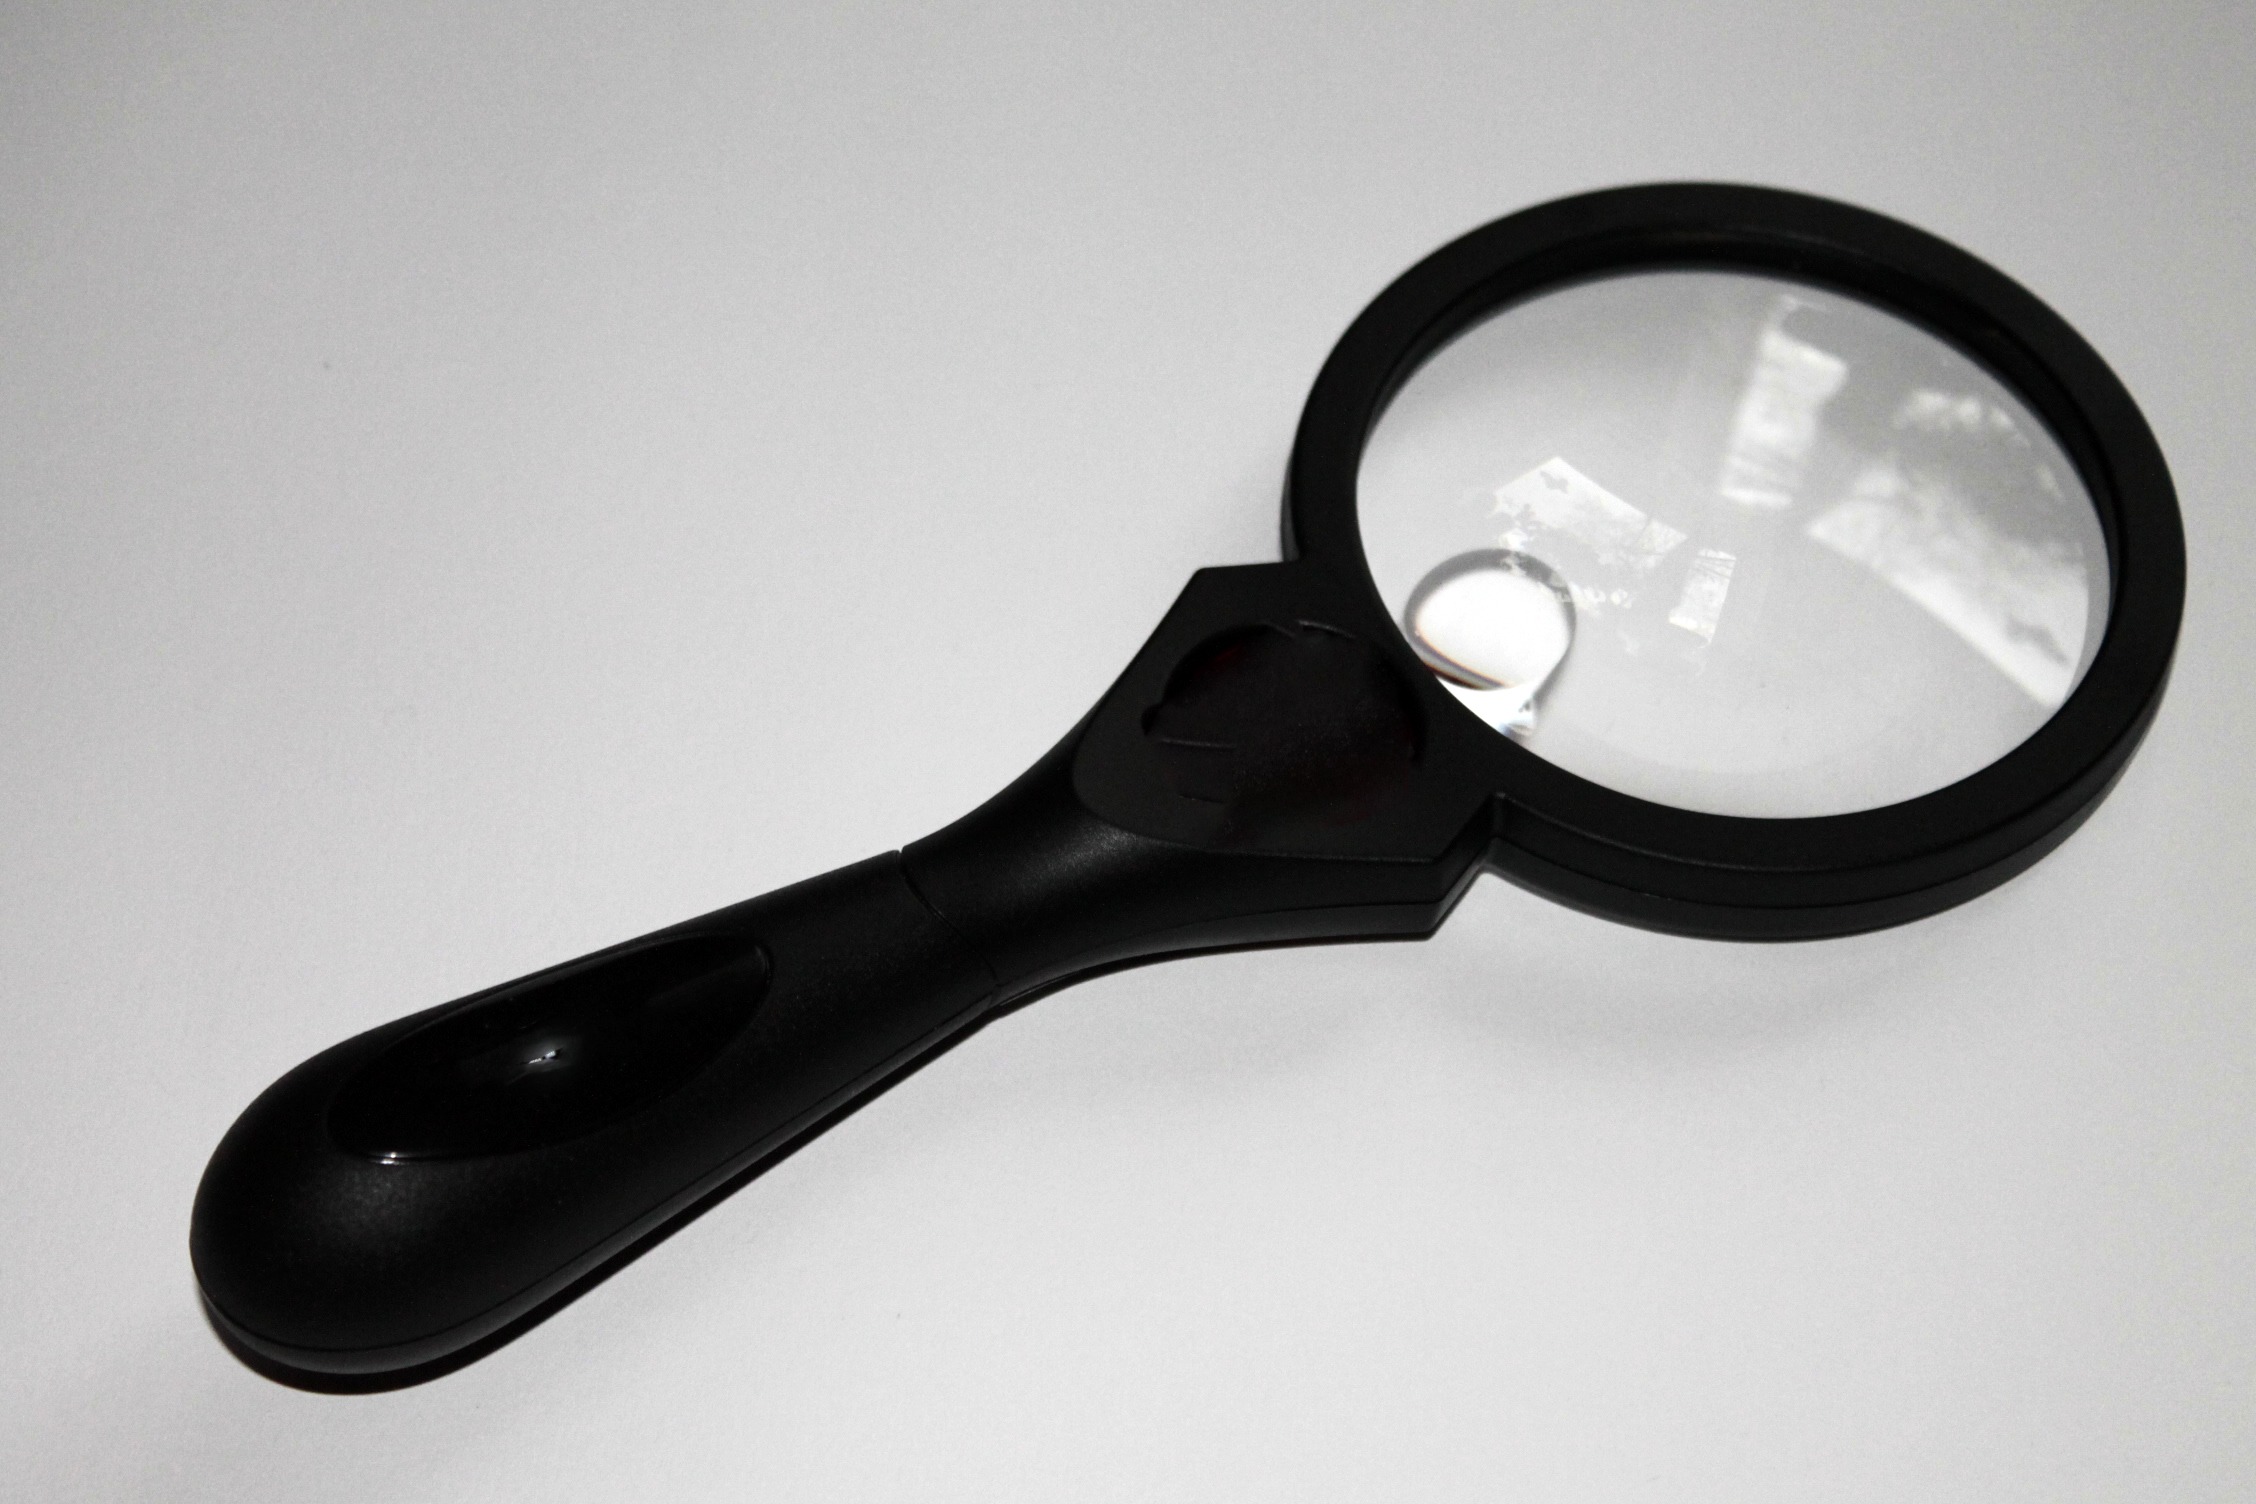
explore, lens, magnifying glass, glasses, spy, discover, search, to watch, increase, magnifier glass